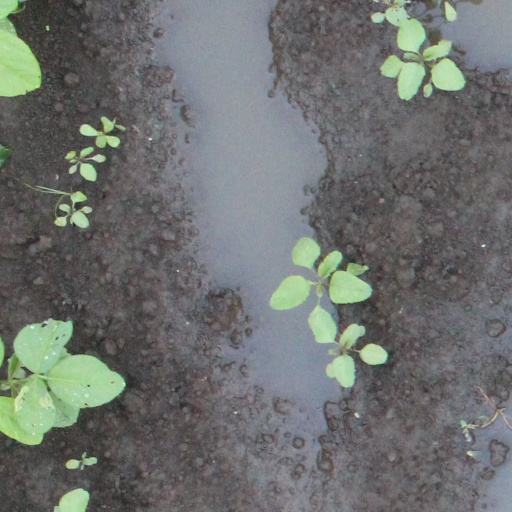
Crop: soybean